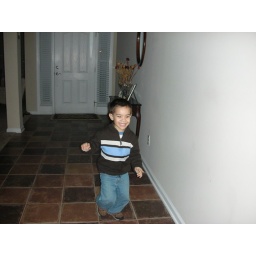
Kevin running around in Tia Amparo's house (2008)